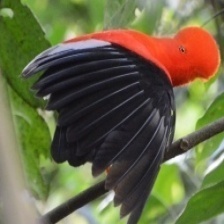
Species: COCK OF THE  ROCK
Scientific name: RUPICOLA